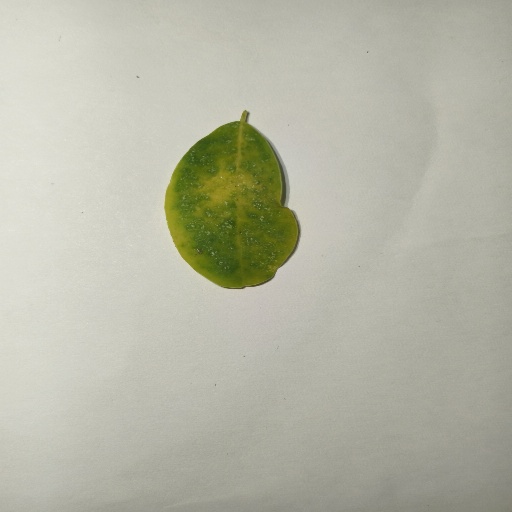
Species: Sojina
Leaf condition: Yellow Leaf